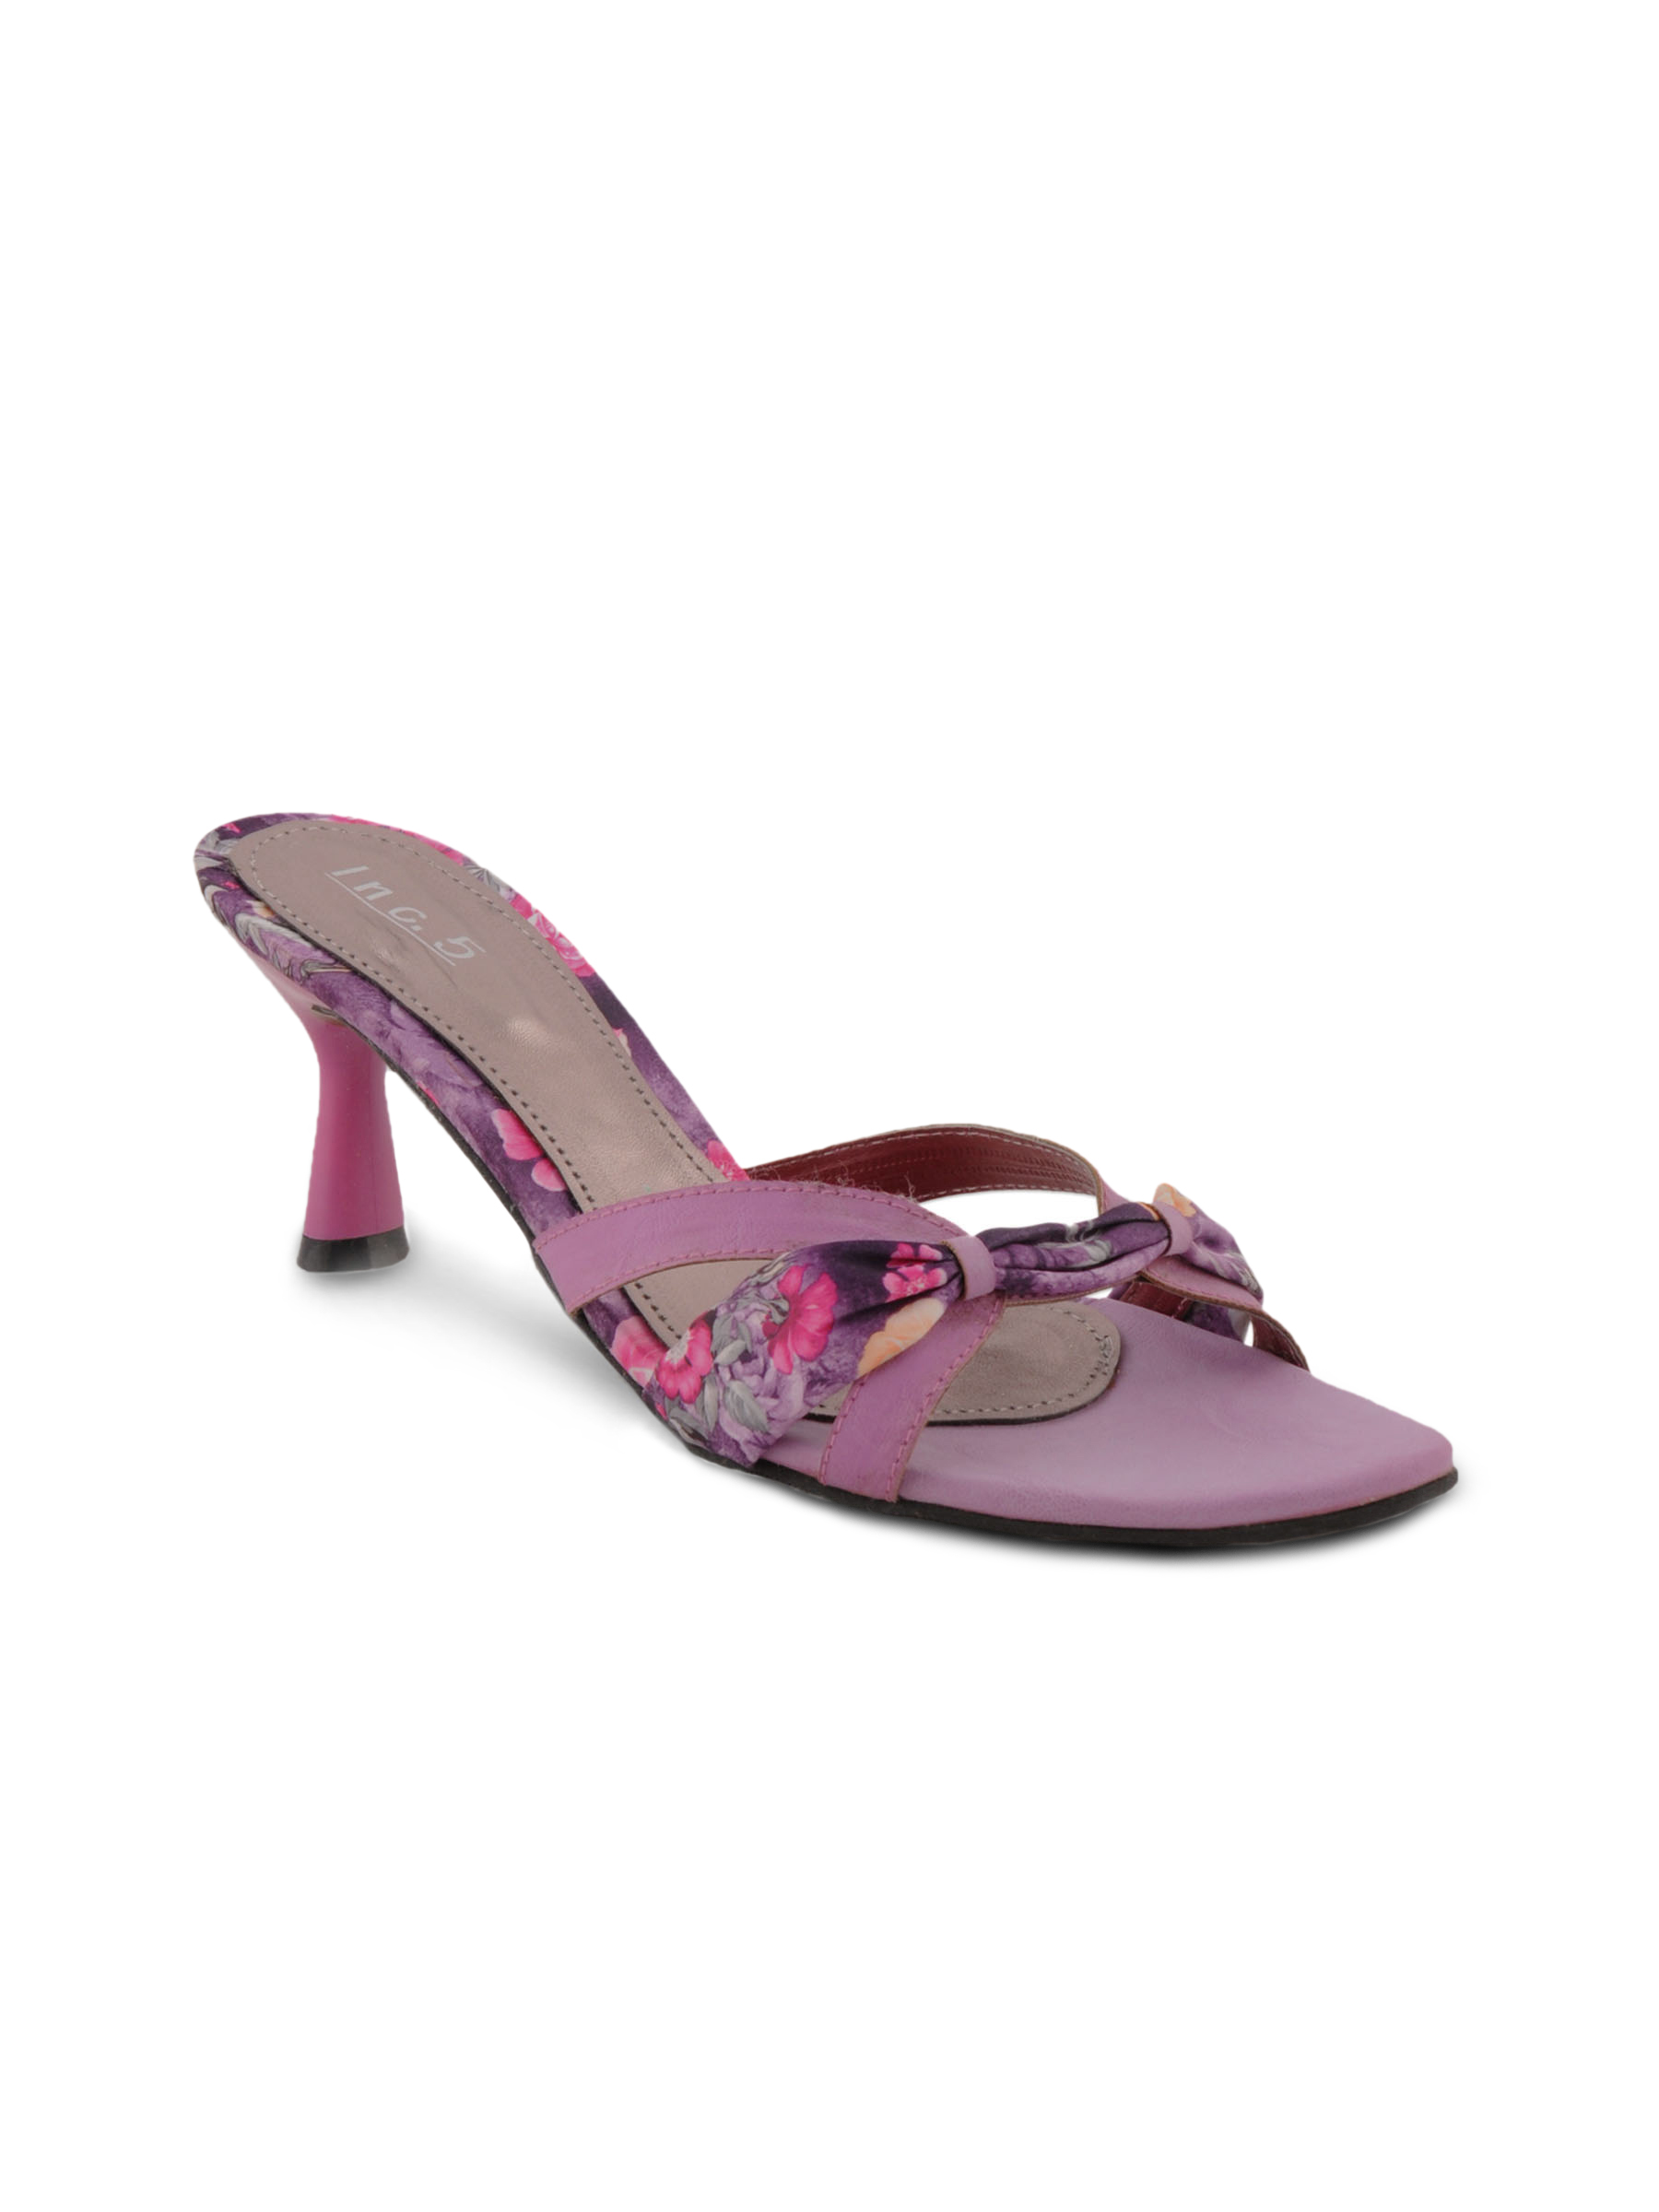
Inc 5 Women Casual Pink Heels
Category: Footwear / Shoes / Heels
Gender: Women
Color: Pink
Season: Winter 2012
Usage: Casual